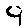
Label: 9